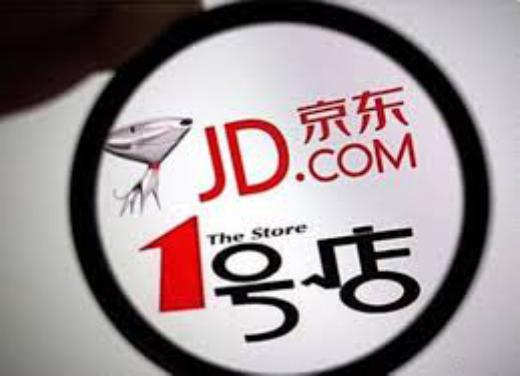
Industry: Electronic